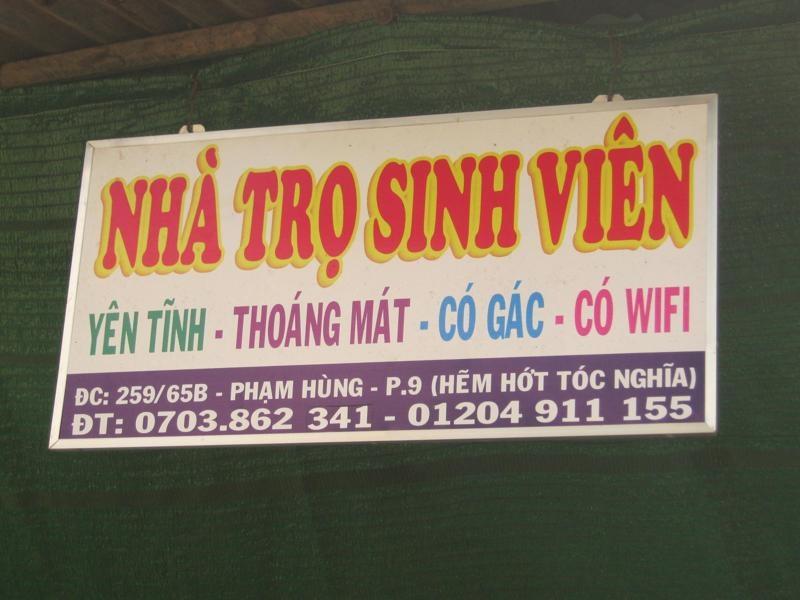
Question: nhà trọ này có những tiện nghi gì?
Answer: nhà trọ này yên tĩnh - thoáng mát - có gác - có wifi